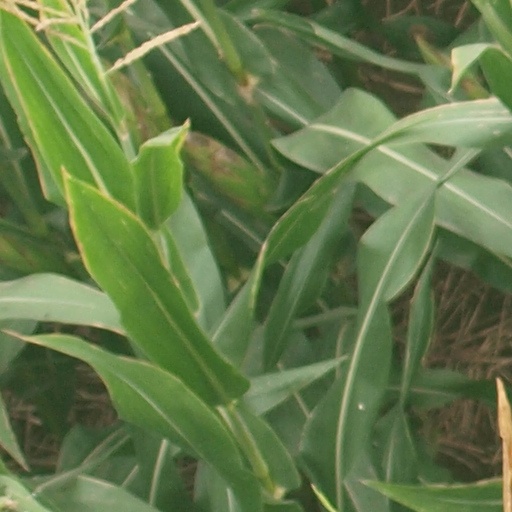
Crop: maize; corn